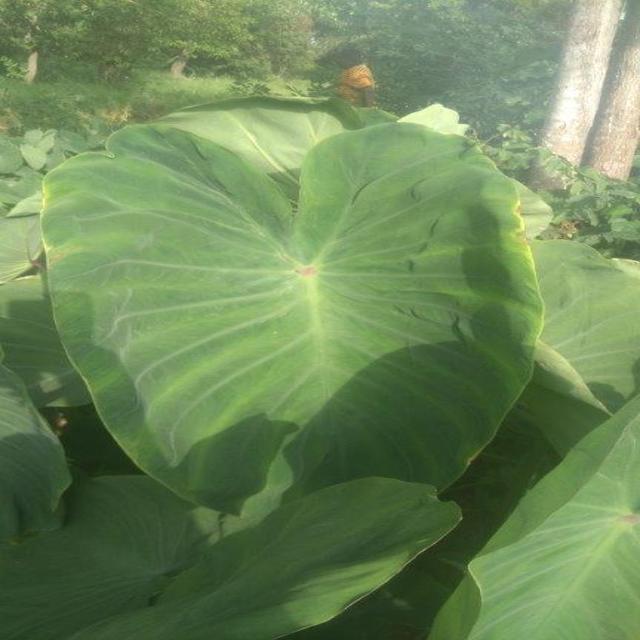
Label: Early_Blight